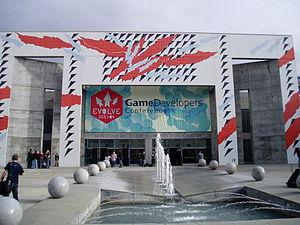
La Game Developers Conference est l'un des plus grands évènements de l'industrie du jeu vidéo réservé aux professionnels. Il se déroule chaque année à San Francisco depuis 1987, durant une semaine du mois de mars. À sa création, il ne rassemblait qu'une poignée de concepteurs, mais il s'est depuis imposé comme l'évènement incontournable des développeurs de jeux vidéo.